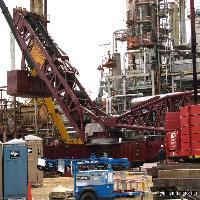
Weather: cloudy or overcast